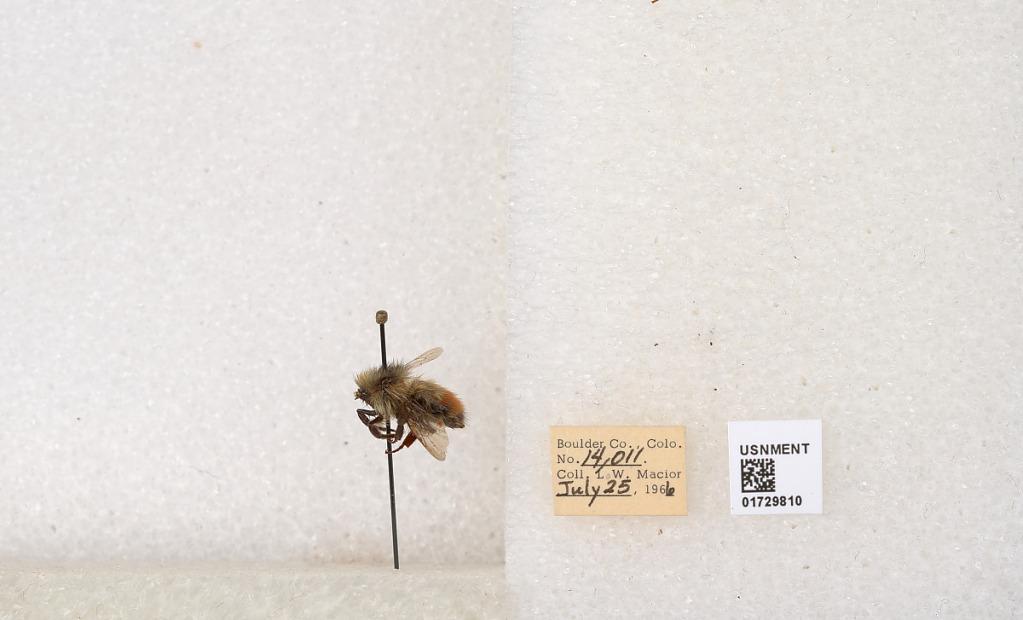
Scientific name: Bombus flavifrons Cresson
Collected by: L. Macior
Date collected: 1966-7-25
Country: United States
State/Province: Colorado
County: Boulder
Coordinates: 40.0925, -105.358